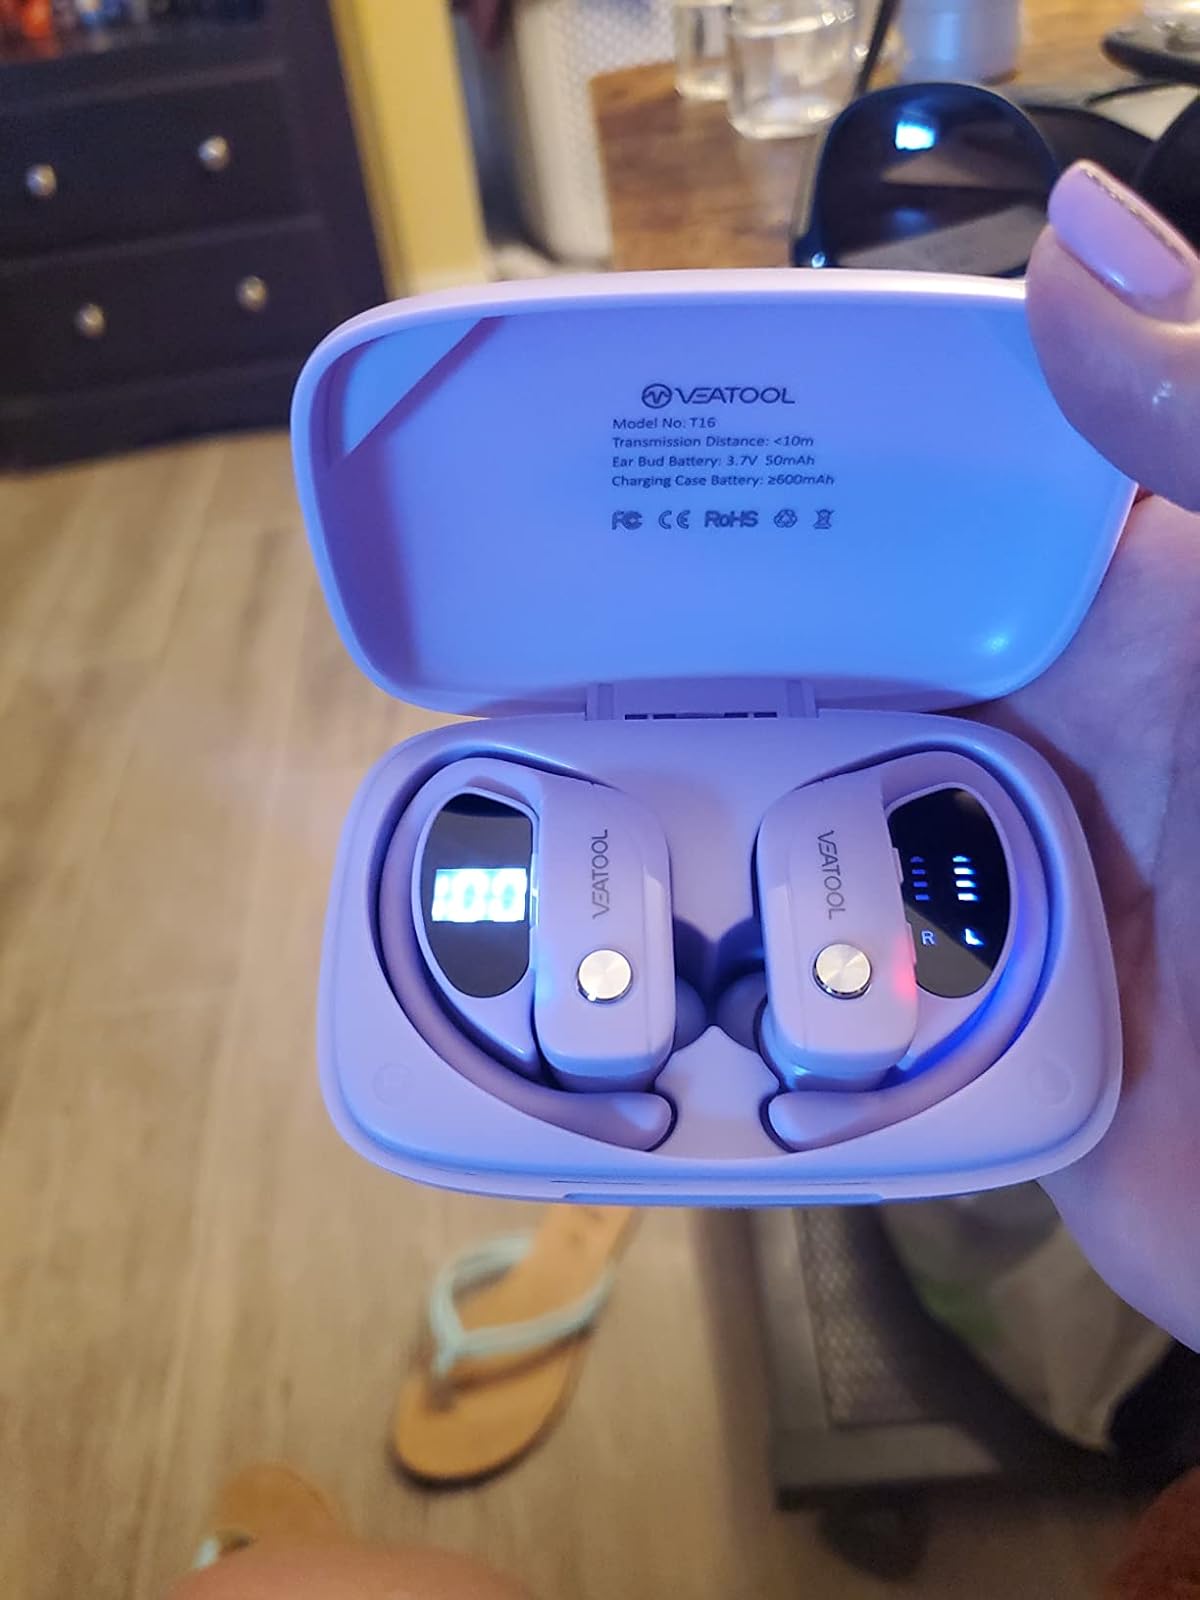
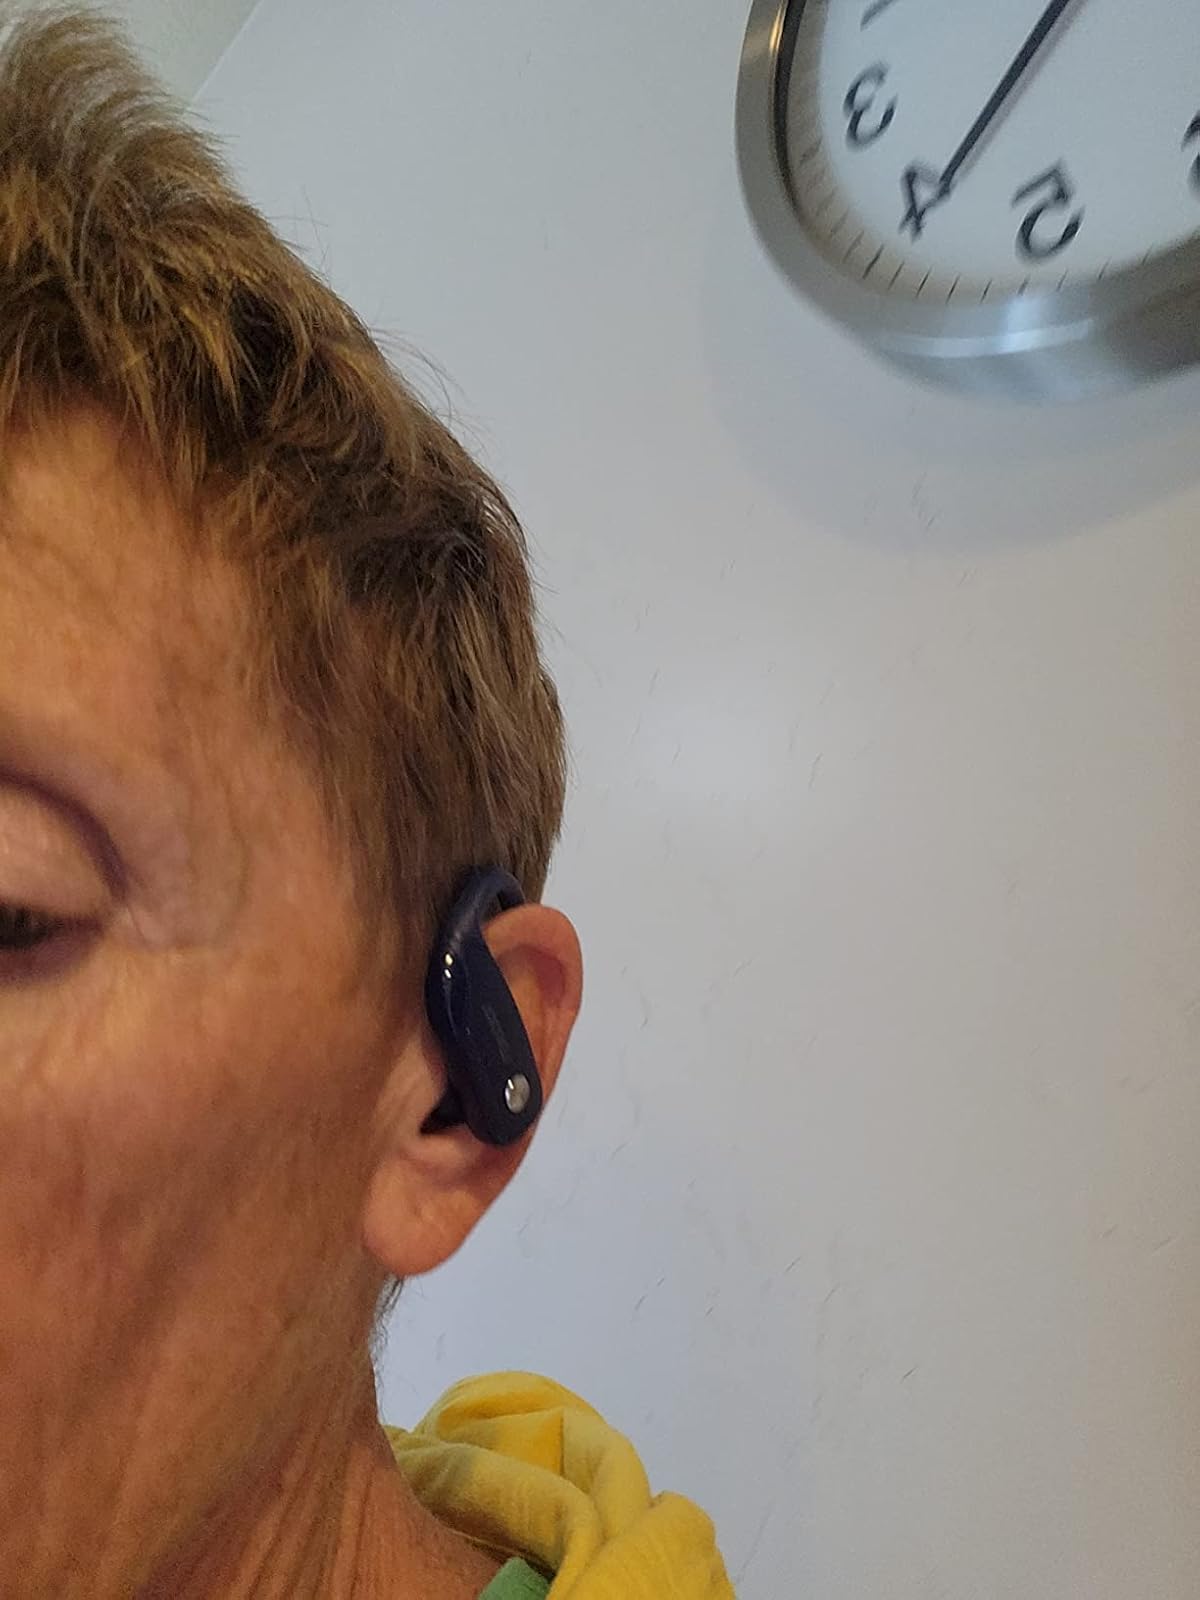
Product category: earbuds
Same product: no